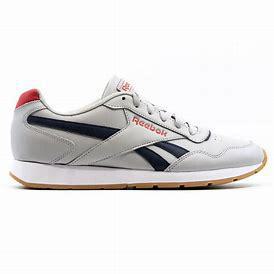
Brand: Reebok
Model: Royal Glide